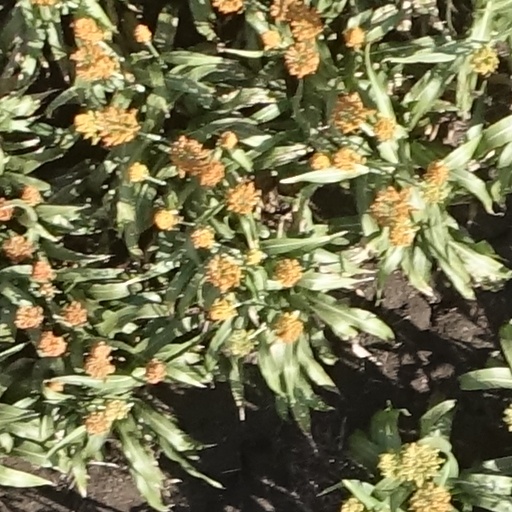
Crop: sorghum